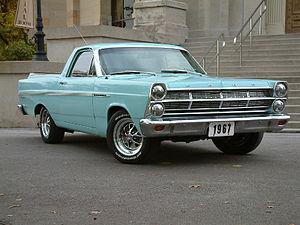
La Ford Ranchero est une automobile à mi-chemin entre un coupé et un pick-up.